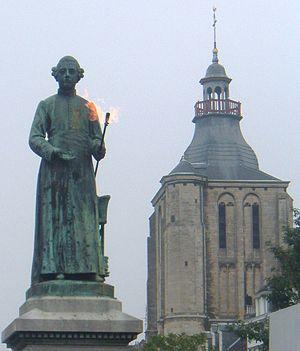
L'Histoire du gaz manufacturé se rapporte à la période qui a précédé l'avènement de l'électricité, où les villes furent éclairées et ensuite chauffées par des gaz manufacturés, c'est-à-dire fabriqués par « distillation » dans des usines à gaz ou des cokeries. Cette période a vu naître les premiers grands groupes énergétiques.
Jan Pieter Minckelers est un inventeur limbourgeois, professeur à l’Université de Louvain, né en 1748 à Maastricht, mort à Maastricht le 4 juillet 1824.